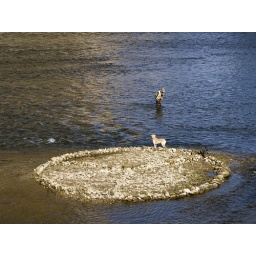
man fishing in river with dog watching